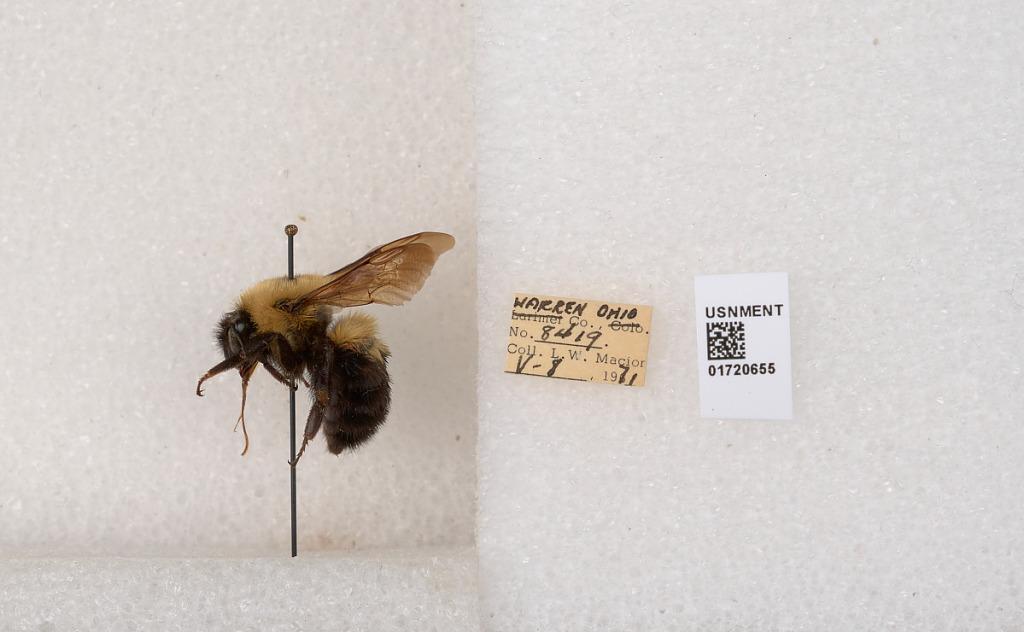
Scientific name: Bombus bimaculatus Cresson
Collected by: L. Macior
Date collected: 1971-5-8
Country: United States
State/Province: Ohio
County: Warren
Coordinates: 39.4276, -84.1668